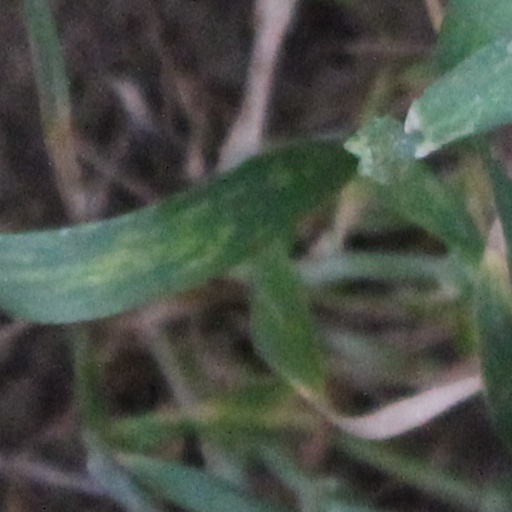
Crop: wheat